Battle of Zelengora

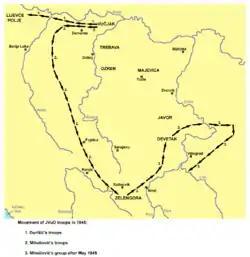
Movement of Chetniks in 1945

The Battle of Zelengora was the final battle between the Partisans and the Chetniks that was fought between 12 and 13 May 1945. At the time of the battle, World War II in Europe had already officially ended and Partisan units had reorganized into the Yugoslav Army. Chetnik forces attempted to reach Serbia from Bosnia, through Zelengora, Drina and Sandžak. The Partisans prevented their attempt by creating a "buffer zone" in the area around River Bosna-Kalinovik-Motajica-Travnik. The Partisans were ultimately victorious, inflicting heavy losses to the Chetniks, who were "de facto" destroyed as a movement.